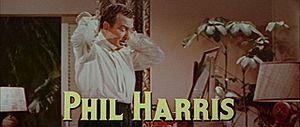
Écrit dans le ciel est un drame d'aventure américain en CinemaScope réalisé par William A. Wellman, d'après le scénario tiré du roman éponyme de Ernest K. Gann sorti en 1954.